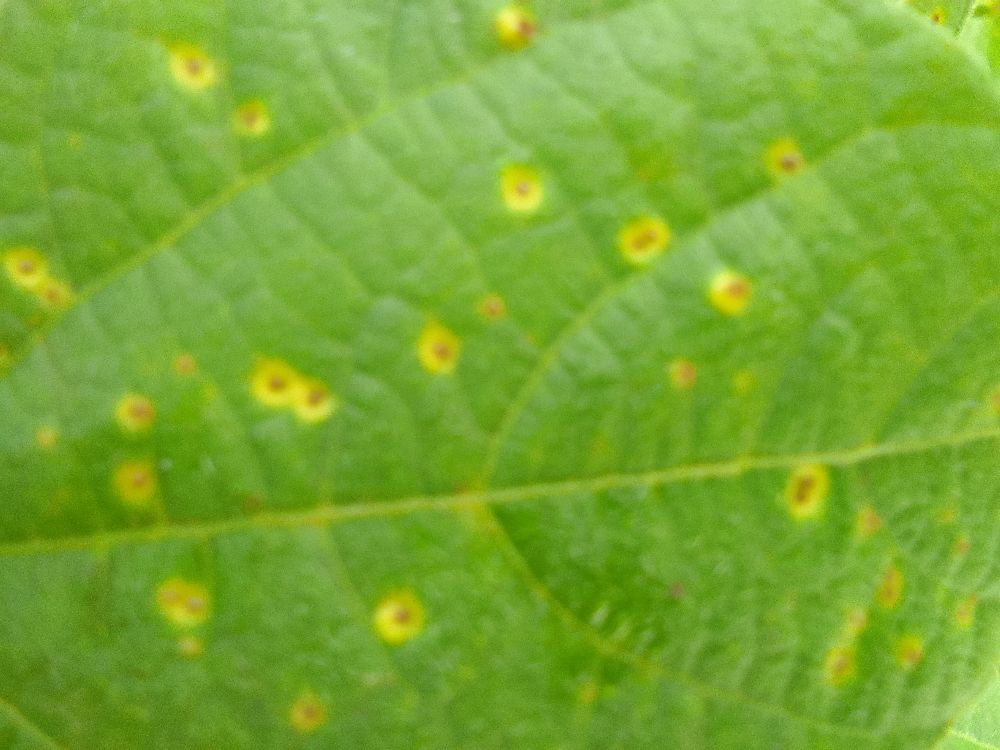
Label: rust